German ostrubel

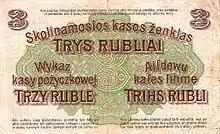
Reverse side of a banknote, 1916

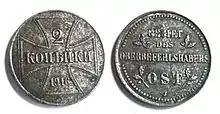
A 1916 2-copeck coin, reading /

Ostrubel (German and Polish: ; Latvian and Lithuanian:) is the name given to a currency denominated in copecks and rubels, which was issued by Germany in 1916 for use in the eastern areas under German occupation ( and the Government General of Warsaw). It was initially equal to the Imperial rouble. The reason for the issue was a shortage of currency. The banknotes were produced by the in (now ) on 17 April 1916.